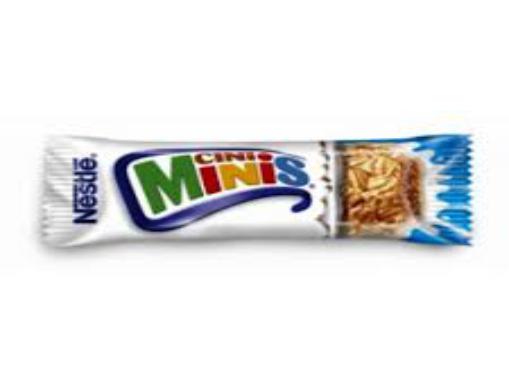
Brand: Cini Minis
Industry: Food